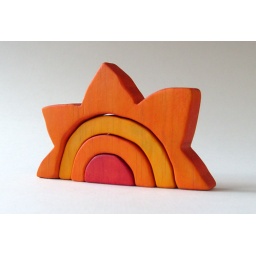
Natural wooden Sun Stacker. Ours lives on the our nature table when not in use by little hands.